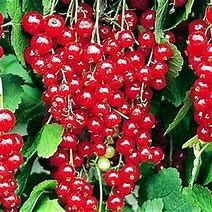
Label: redcurrant